List of awards and nominations received by Tyne Daly

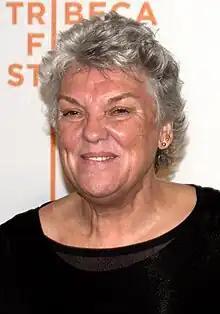
Tyne Daly at the Tribeca Film Festival in 2009

Tyne Daly is an American actress known for her roles on the stage and screen.